Queen's University Belfast

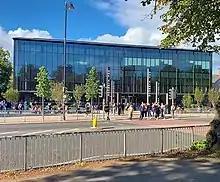
One Elmwood houses both Queen's Students' Union and the Student Guidance Centre

The effective head of the university is its vice-chancellor. The current vice-chancellor, Ian Greer, was appointed in January 2018, following the sudden death of the previous vice-chancellor, Patrick Johnston. Previous vice-chancellors have included Sir David Keir, Lord Ashby of Brandon, Michael Grant, Sir Arthur Vick, Sir Peter Froggatt, Sir Gordon Beveridge, Sir George Bain and Sir Peter Gregson.